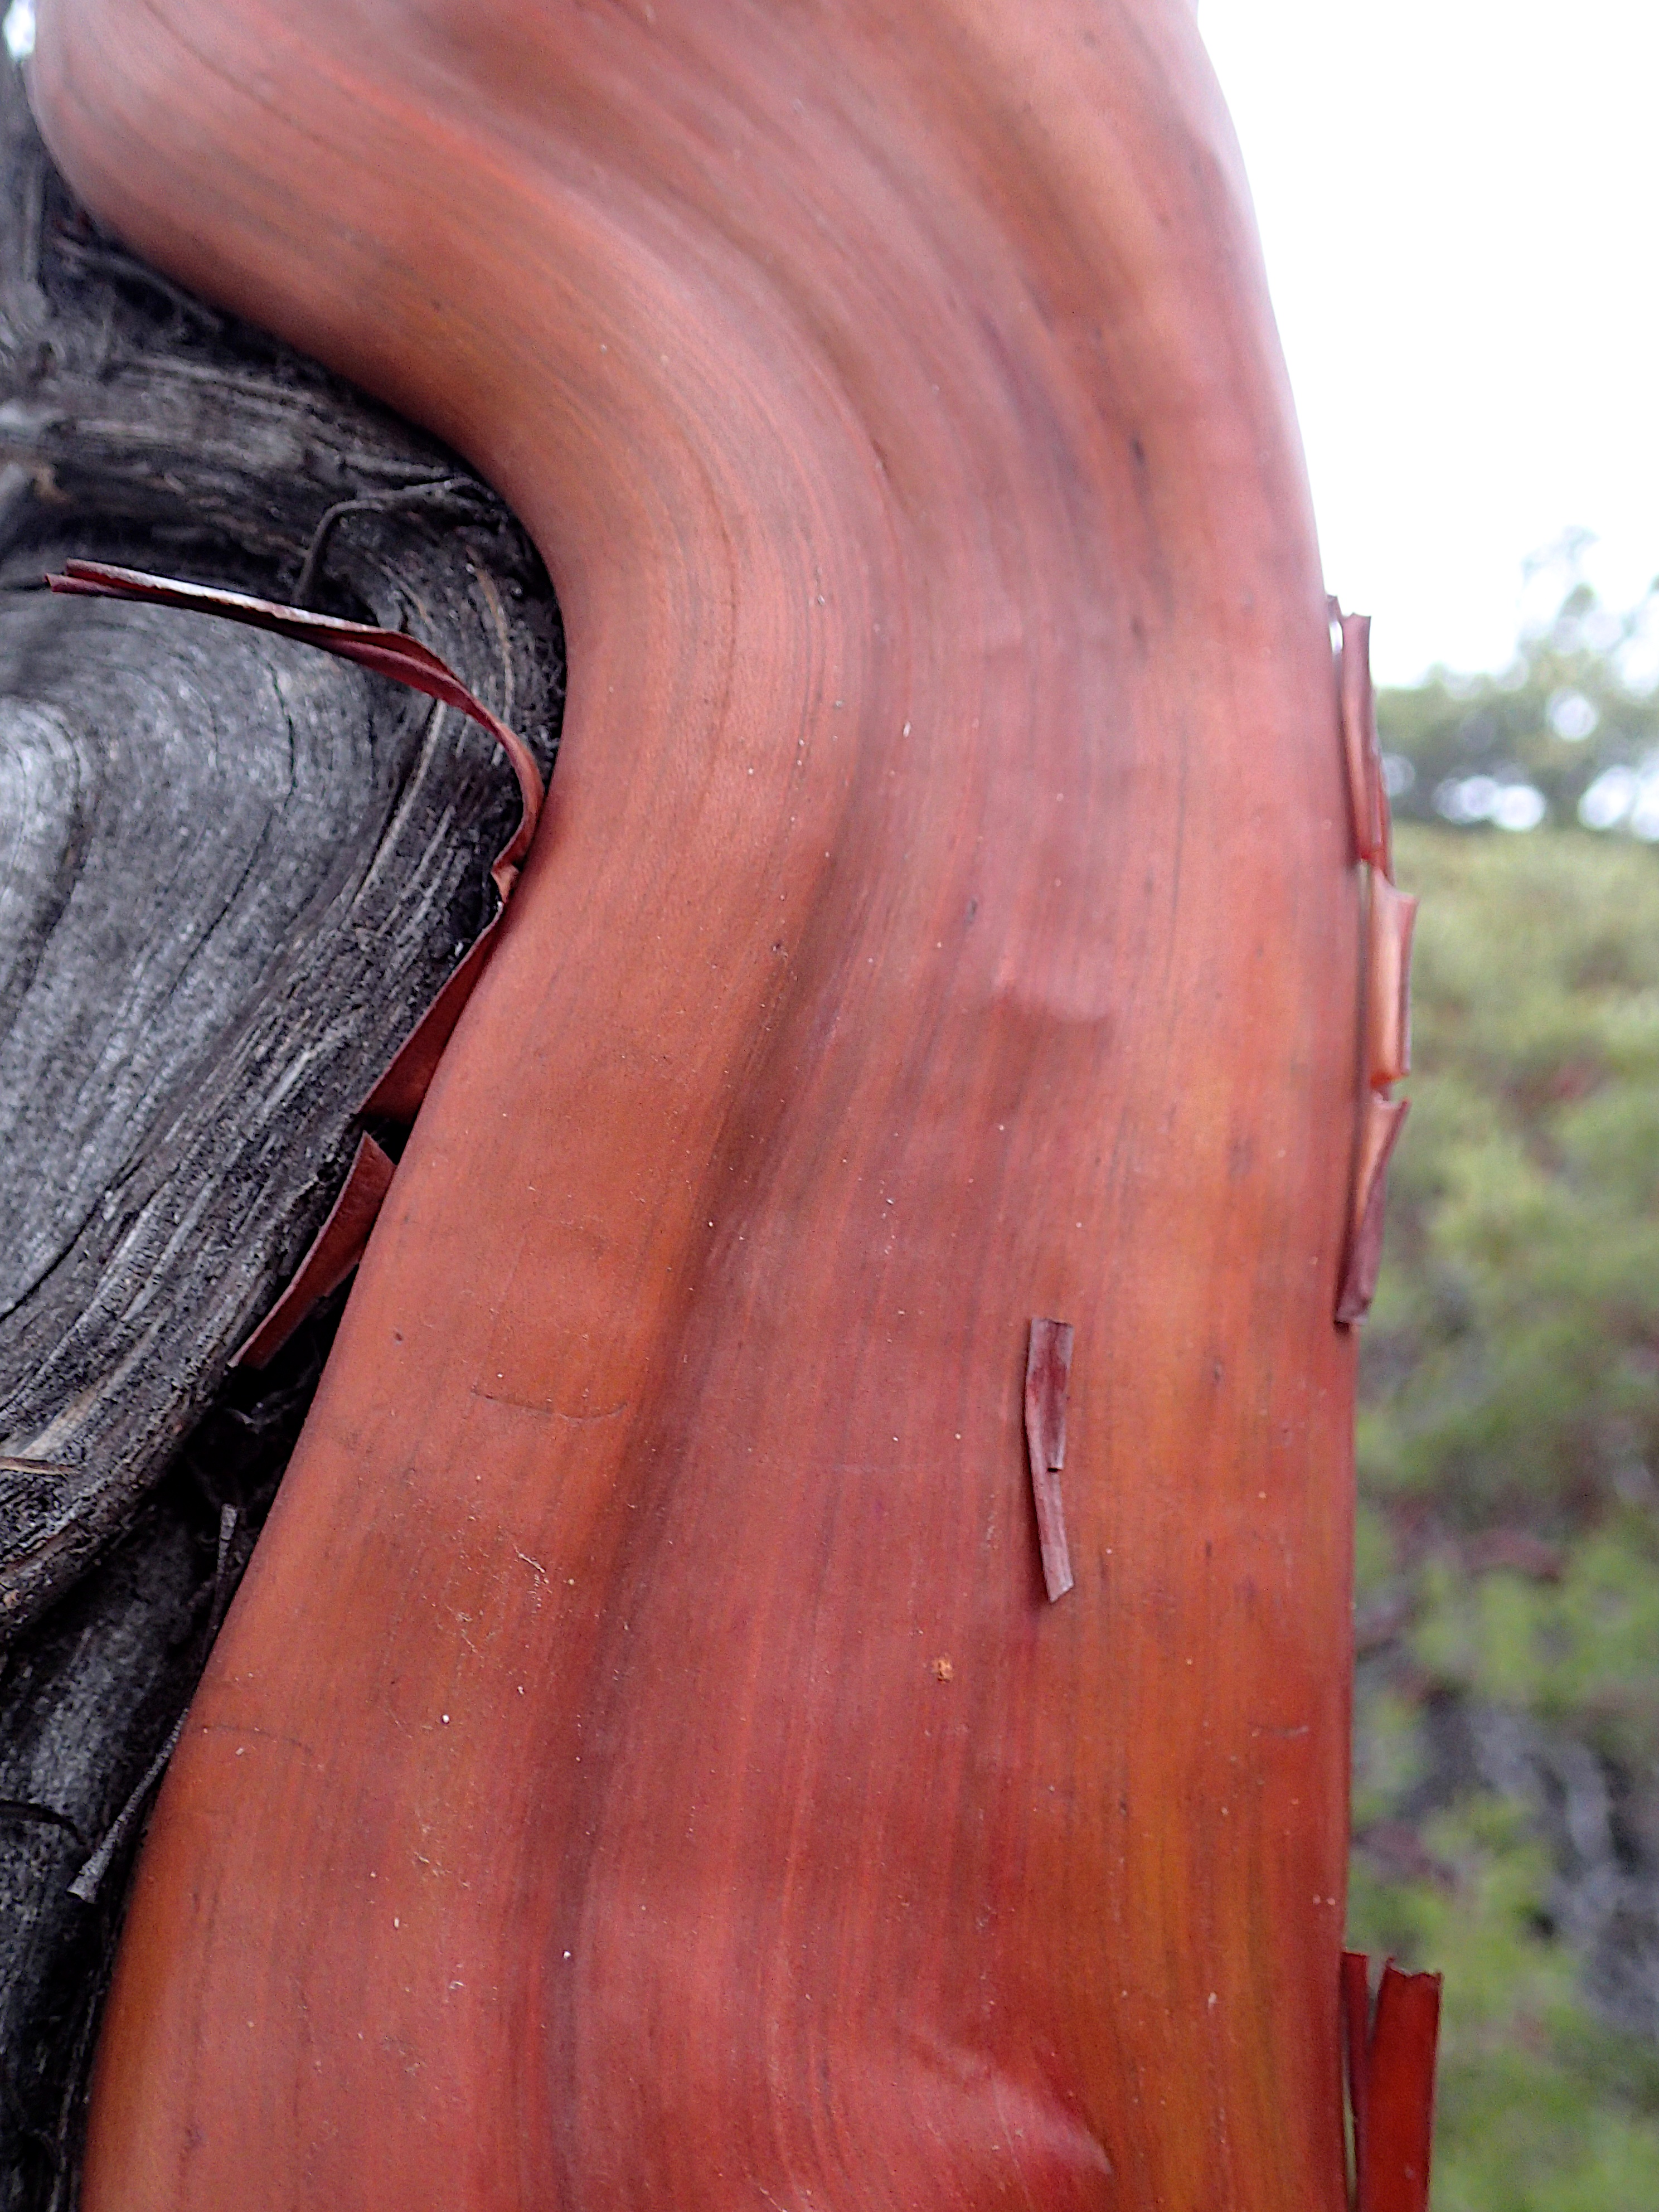
wood, red, close up, human body, sculpture, art, cool image, carving, man made object, string instrument, bowed string instrument, horse tack